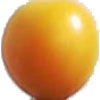
Label: cherry_wax_yellow